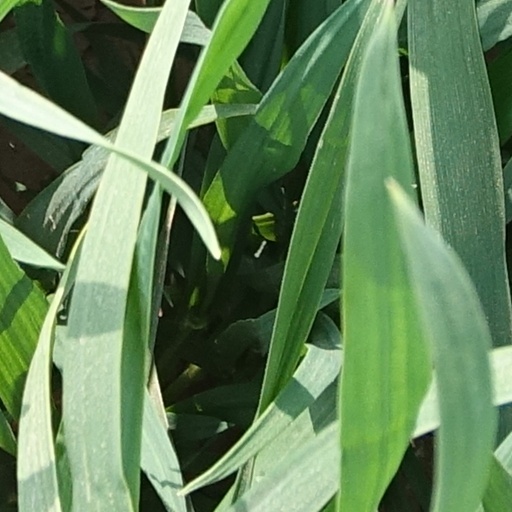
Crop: wheat